William Hales Hingston

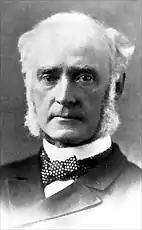

Sir William Hales Hingston (29 June 1829 – 19 February 1907) was a Canadian physician, politician, banker, and Senator.